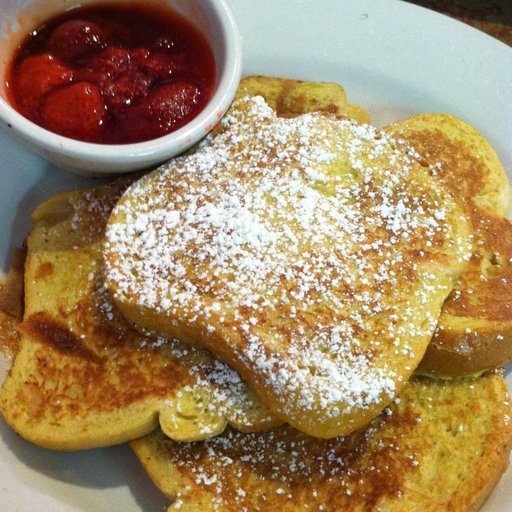
Label: french_toast